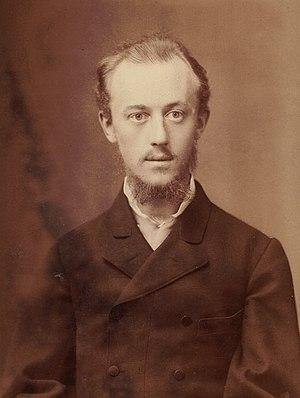
Mikhaïl Ossipovitch Dolivo Dobrovolski. Photo prise probablement en 1883 alors qu'il était étudiant à Darmstadt
Un réseau électrique est un ensemble d'infrastructures énergétiques plus ou moins disponibles permettant d'acheminer l'énergie électrique des centres de production vers les consommateurs d'électricité.